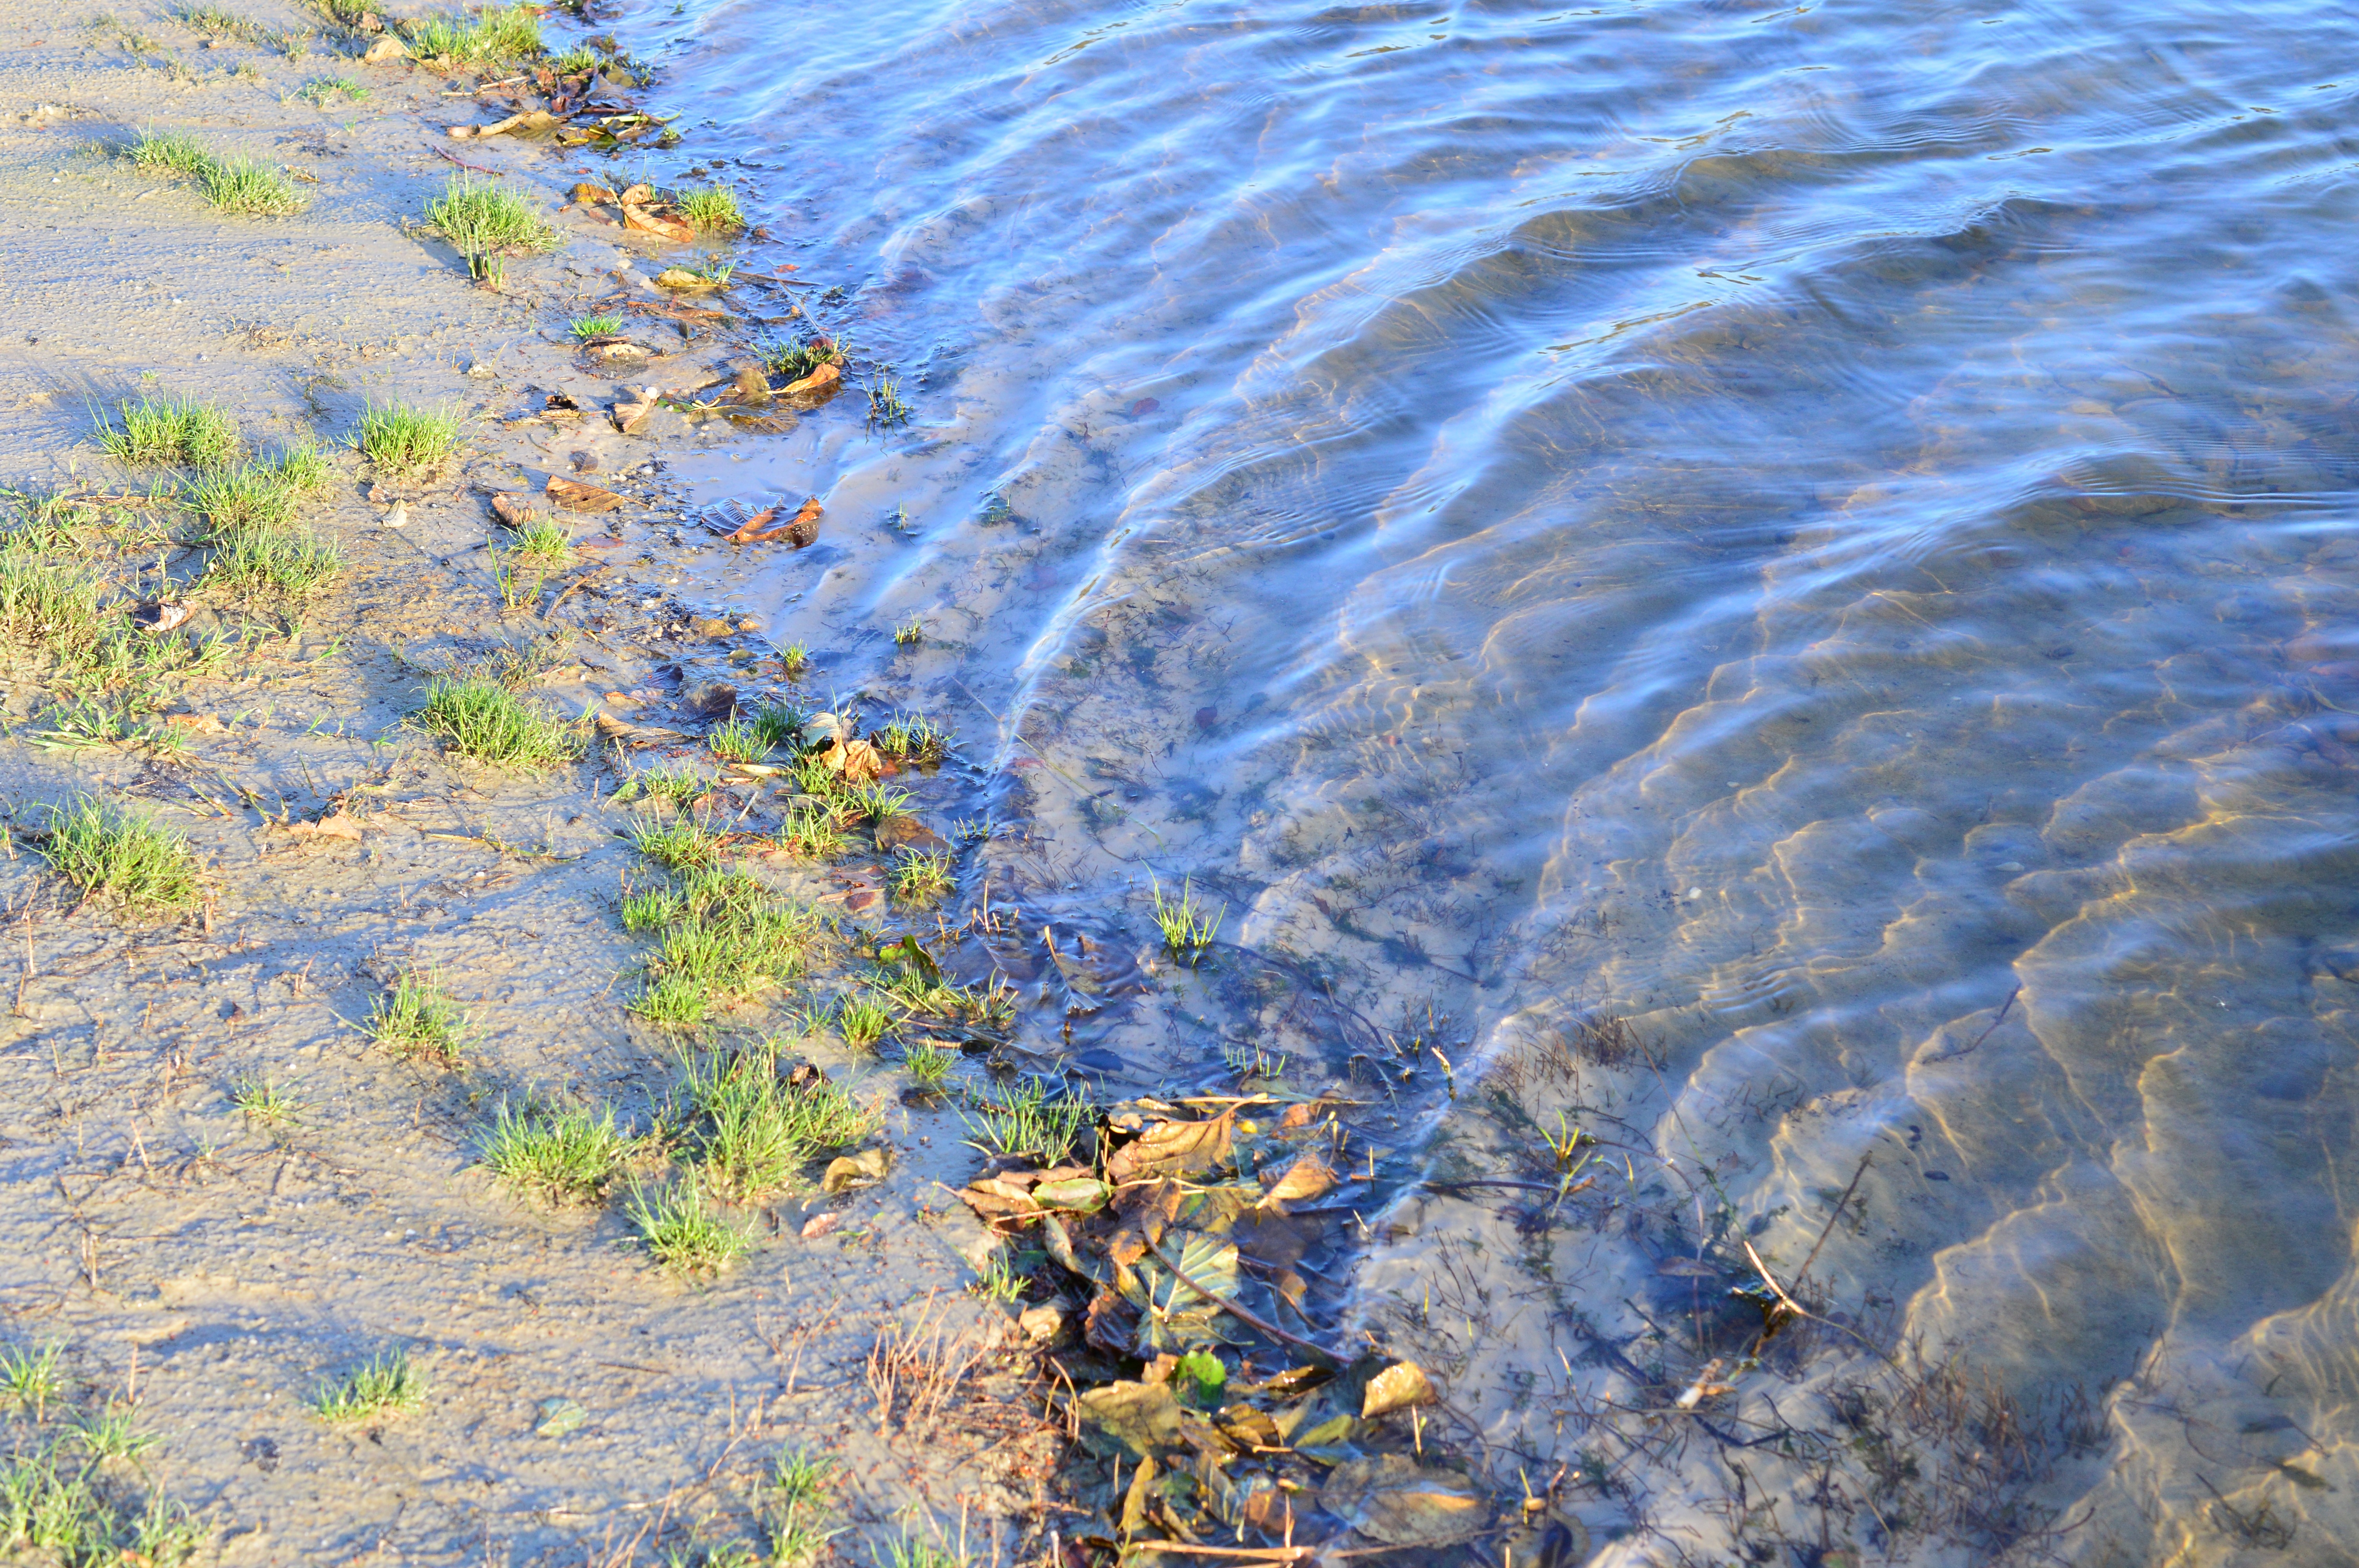
beach, sea, water, sand, wilderness, plant, wave, flower, lake, river, stream, reflection, stones, wetland, tundra, sand beach, geological phenomenon